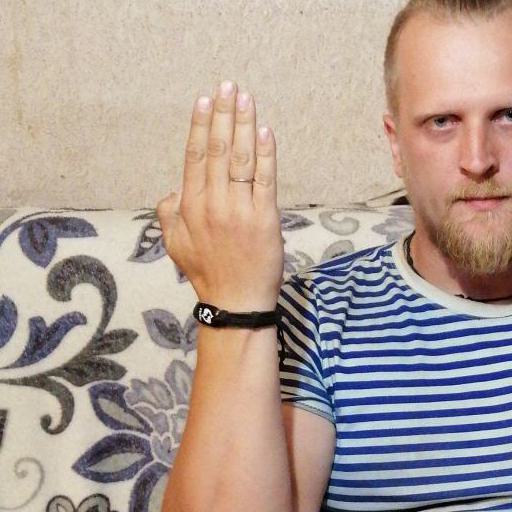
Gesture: stop_inverted